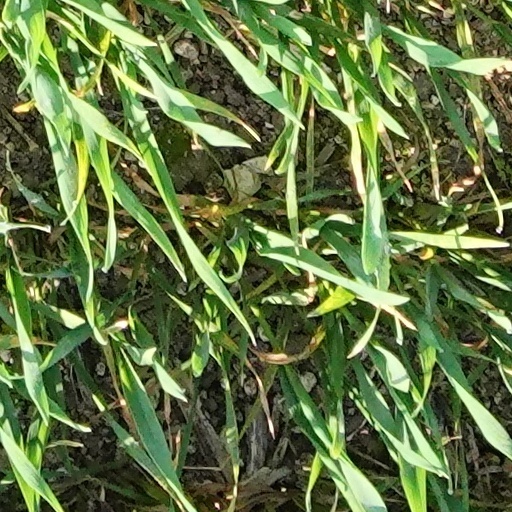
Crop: wheat